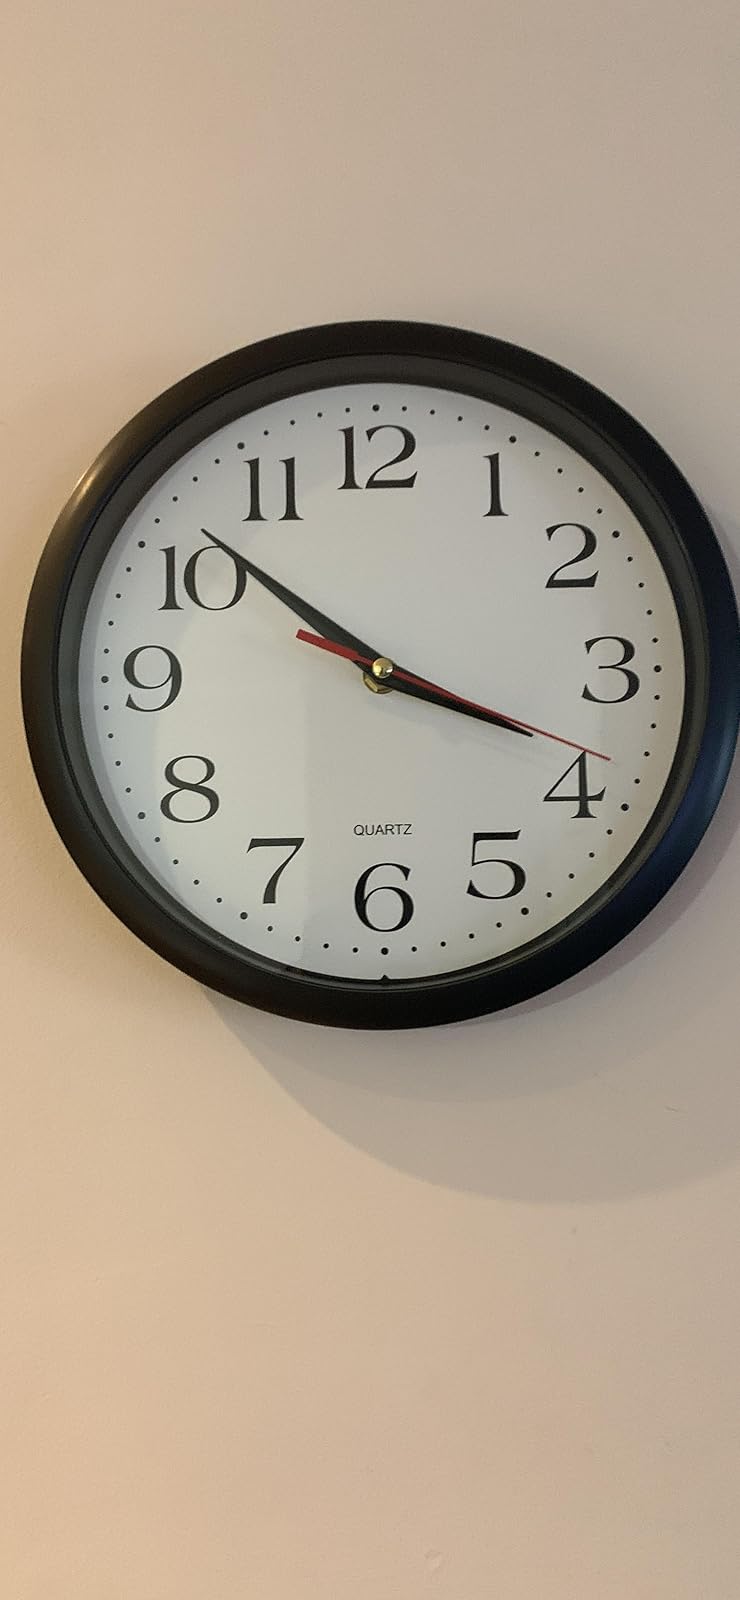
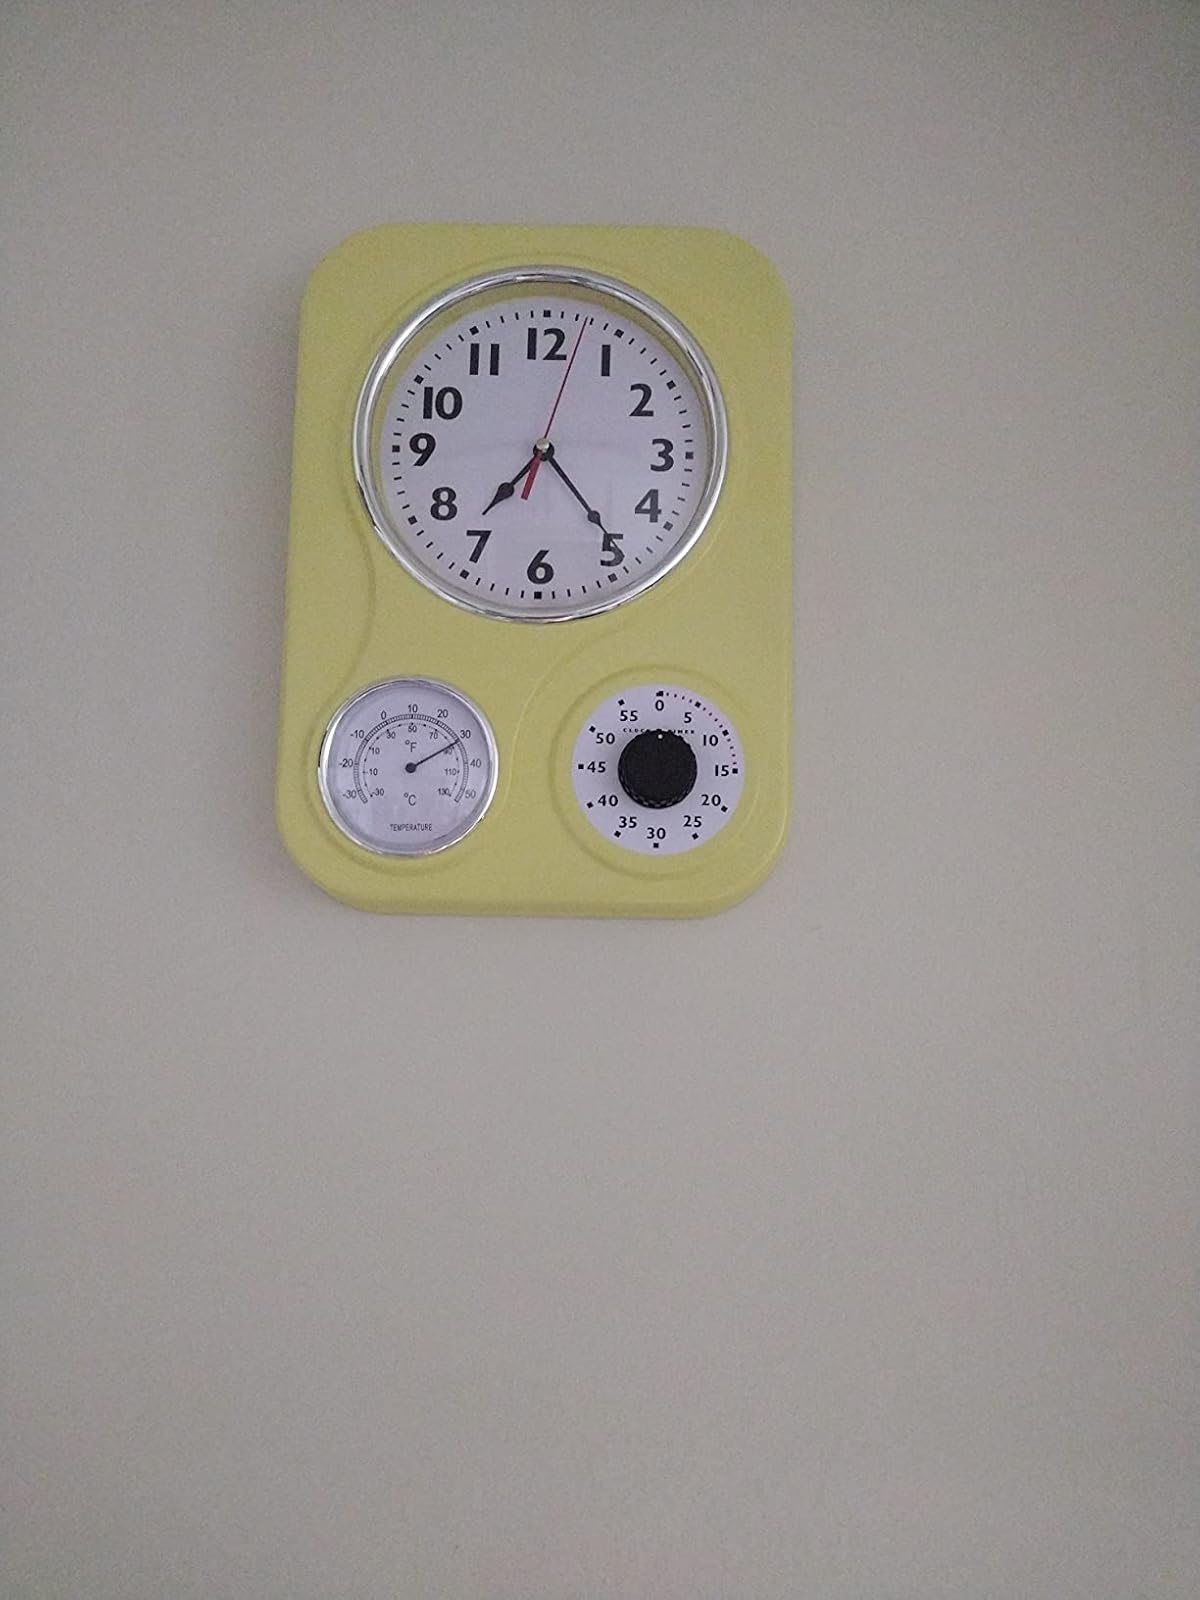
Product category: clock
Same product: no